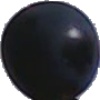
Label: blue_grape